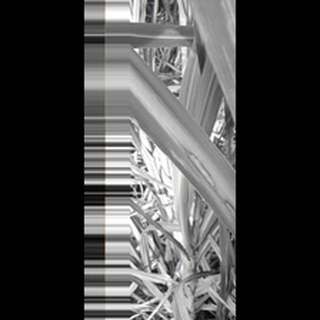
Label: sugarcane_red_rot